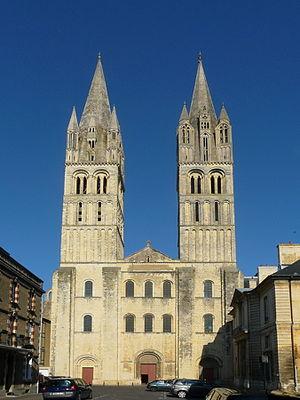
Lanfranc, également appelé Lanfranc du Bec, Lanfranc de Cantorbéry ou Lanfranc de Pavie, est un théologien et réformateur de l'Église d'Angleterre, nommé archevêque de Cantorbéry de 1070 à sa mort. Il naît vers 1010 dans la région de Pavie et meurt le 28 mai 1089 à Cantorbéry. Il est bienheureux pour l'Église catholique romaine, et fêté le 28 mai.